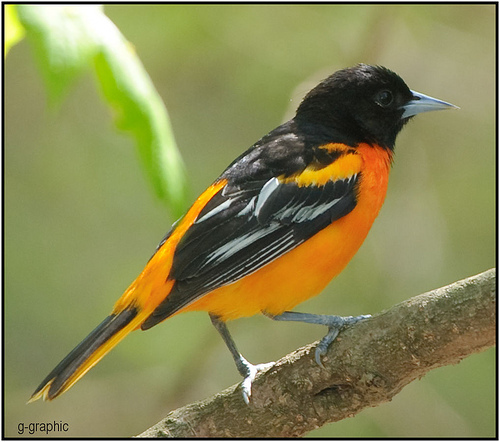
this bird has an orange belly with black wings and a black head.
this bird has a light gray curved bill, gray tarsuses and feet, and orange wingbars.
the bird has a black eyering and a small black bill.
a small sized bird that has a orange belly and black head with a pointed billa small bird with an orange belly and white and black feathers.
a bird with an orange breast and black and white wings and a black crown.
this bird has wings that are black and has a yellow belly
this small bird has black wings and head and an orange belly.
this particular bird has a belly that is orange and red
this bird has wings that are black and has a yellow belly
Species: Baltimore Oriole